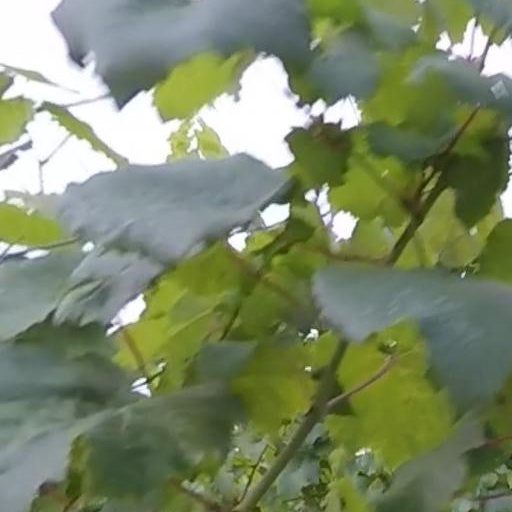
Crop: grape